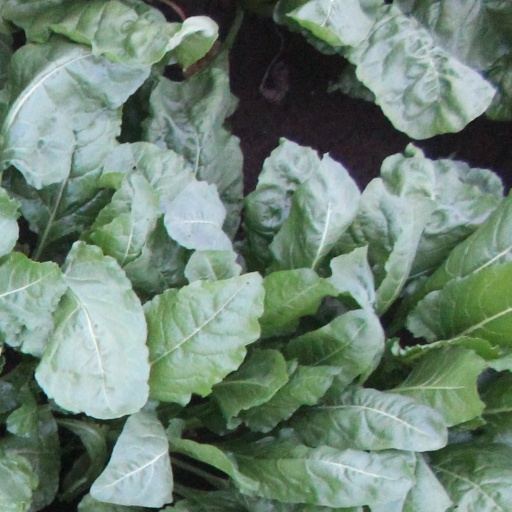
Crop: sugar beet